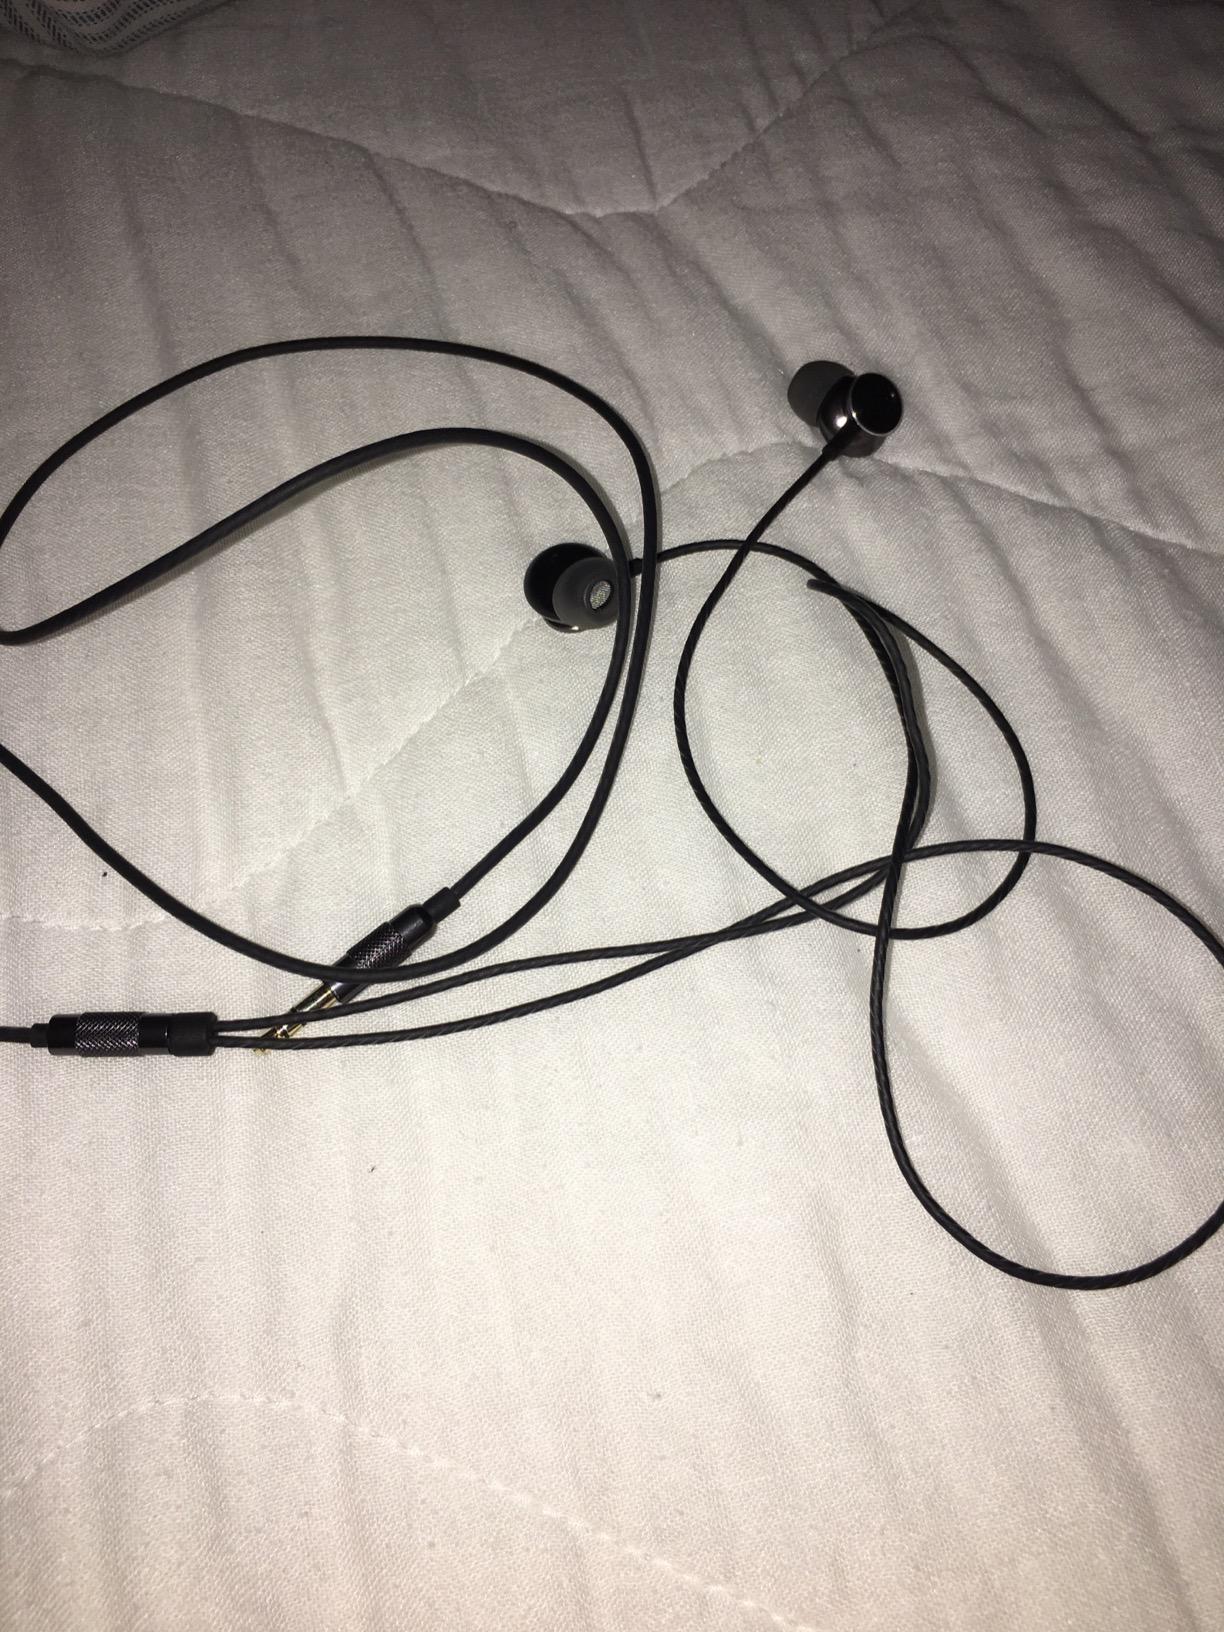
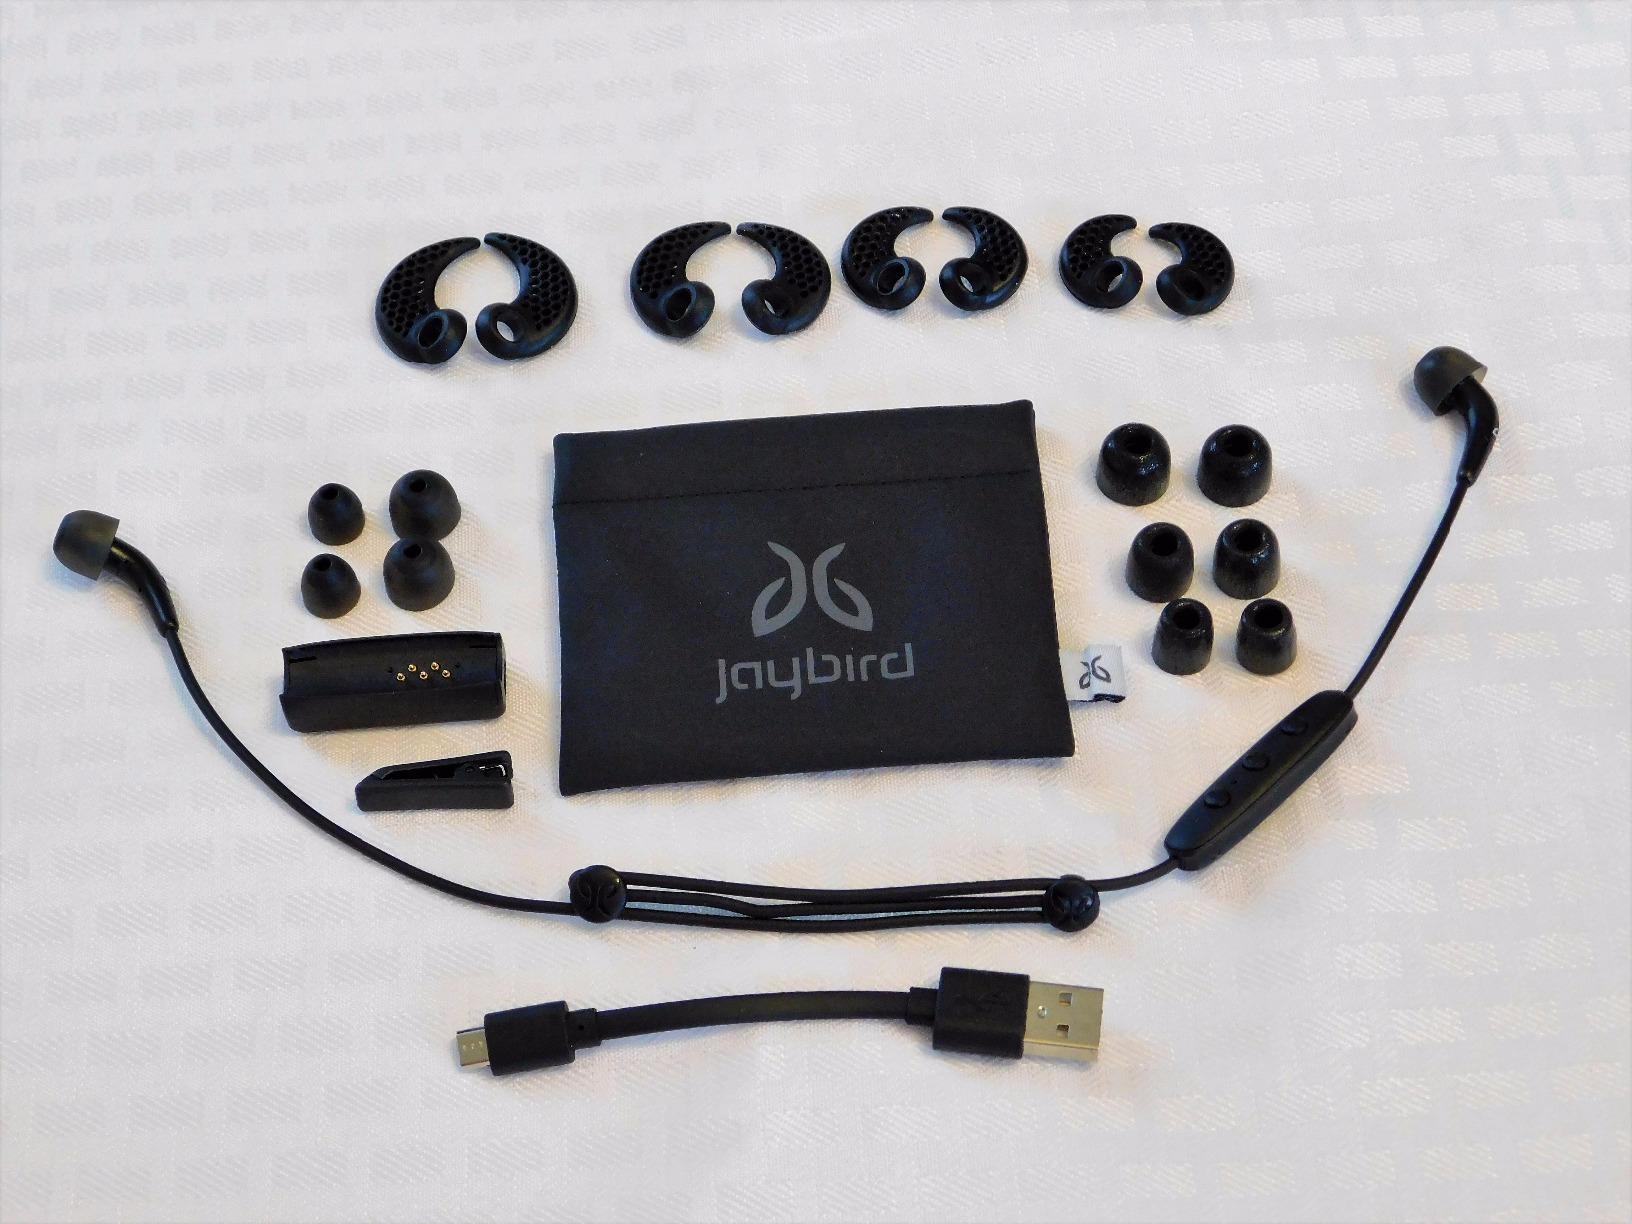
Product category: headphones
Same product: no